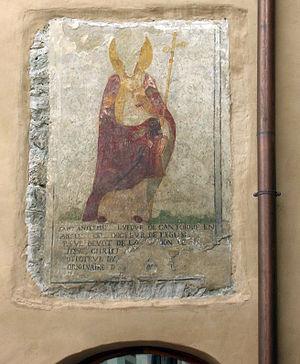
Gressan est une commune italienne alpine de la région Vallée d'Aoste.